Karim Benzema

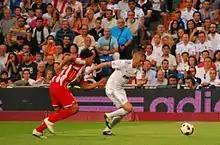
Benzema playing in a league match against Almería in 2011

Ahead of the 2010–11 season, Benzema switched to the number 9 shirt as Real Madrid were under the tutelage of new incoming manager José Mourinho. The striker immediately drew the ire of Mourinho who declared to reporters during a pre-season media session that "Benzema must understand that he is extremely talented, but that in itself is not enough", while also stating that "[Madrid] need a striker who is sparky, not one that is listless". Mourinho sentiments were later echoed by incoming France national team coach Laurent Blanc who acknowledged that Benzema was "not used to working". Blanc also stated that the striker needed to shed weight in order to fulfill his potential.